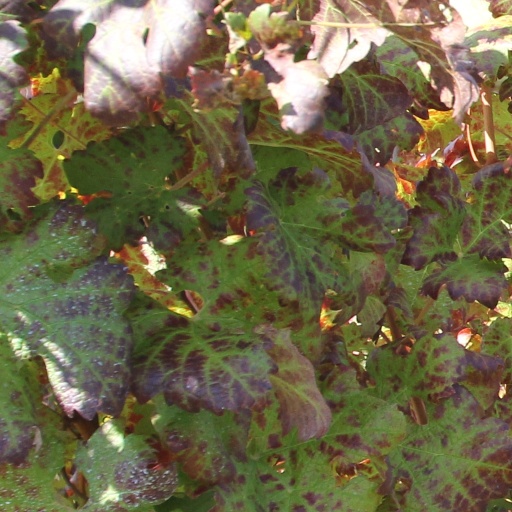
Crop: grape